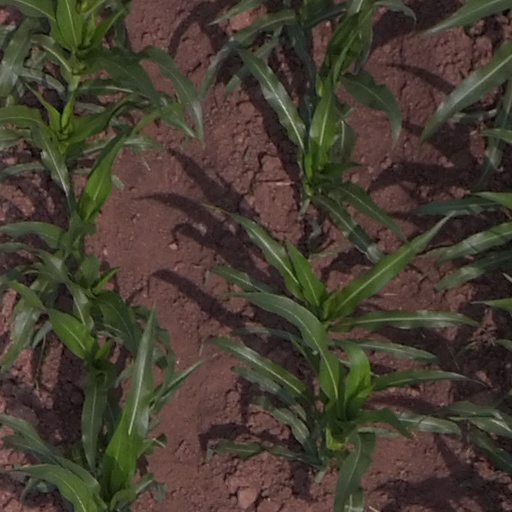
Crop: maize; corn